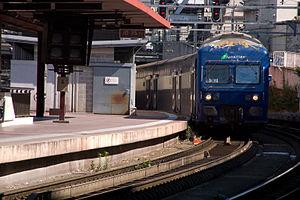
La ligne H du Transilien, plus souvent simplement dénommée ligne H, est une ligne de trains de banlieue qui dessert le nord-ouest de l'Île-de-France, essentiellement le département du Val-d'Oise. Elle relie Paris-Nord à Luzarches, Pontoise et Persan - Beaumont par Montsoult - Maffliers et par Valmondois. Elle comporte également une branche transversale reliant Pontoise à Creil par Valmondois et Persan - Beaumont.